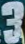
Number: 3